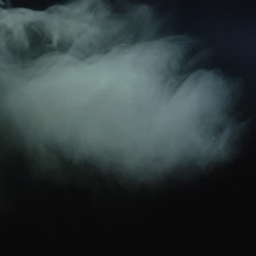
slow motions smoke on a black background .